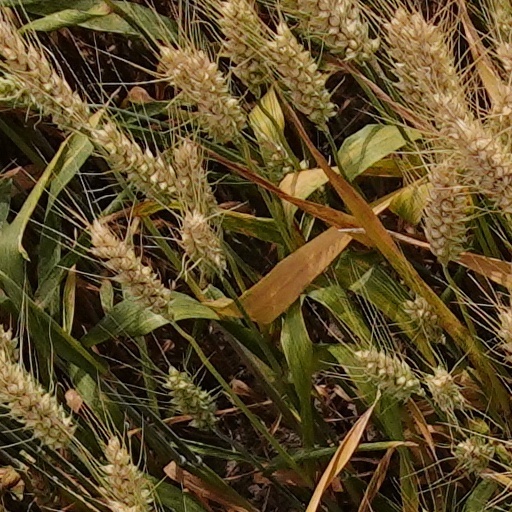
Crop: wheat